Juneteenth

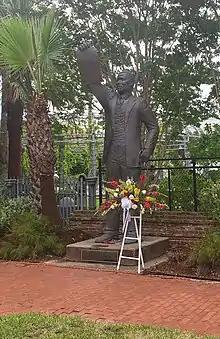
Al Edwards statue

Juneteenth soon saw a revival as Black people began tying their struggle to that of ending slavery. In Atlanta, some campaigners for equality wore Juneteenth buttons. During the 1968 Poor People's Campaign to Washington, DC, called by Rev. Ralph Abernathy, the Southern Christian Leadership Conference made June 19 the "Solidarity Day of the Poor People's Campaign". In the subsequent revival, large celebrations in Minneapolis and Milwaukee emerged, as well as across the Eastern United States.